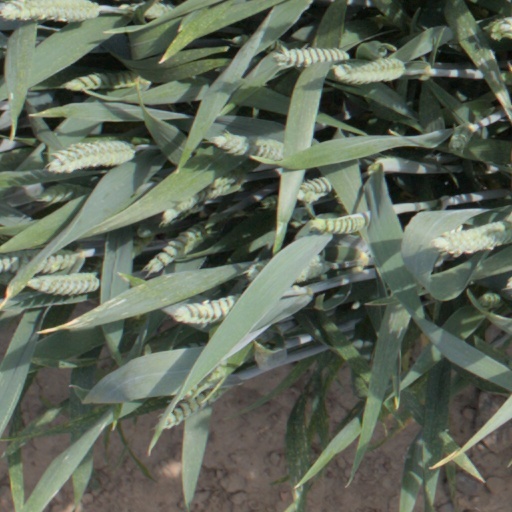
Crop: wheat